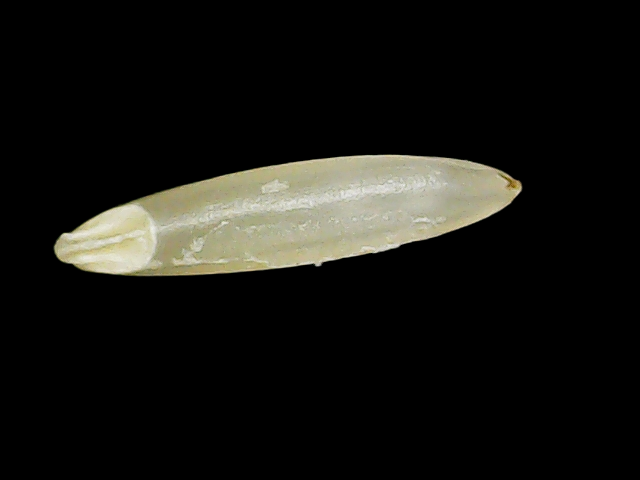
Rice variety: Binadhan25